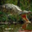
Label: crocodile